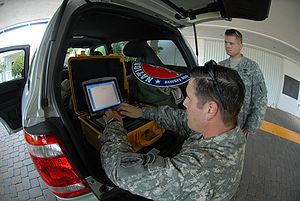
L'ouragan Ike est le 9ᵉ système tropical, le 5ᵉ ouragan et le 3ᵉ ouragan majeur de la saison cyclonique 2008 dans l'océan Atlantique nord. Il est du type ouragan capverdien, issu d’une onde tropicale s’étant formée au large des Îles du Cap-Vert à la fin d’août. Ike s’est lentement développé sur l’océan Atlantique pour atteindre brièvement la catégorie 4, le 4 septembre au matin, avec des vents soutenus de 238 km/h et une pression centrale de 935 hPa. Ceci en a fait l’ouragan le plus intense de la saison 2008.